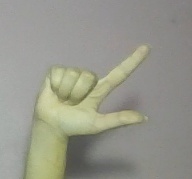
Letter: laam